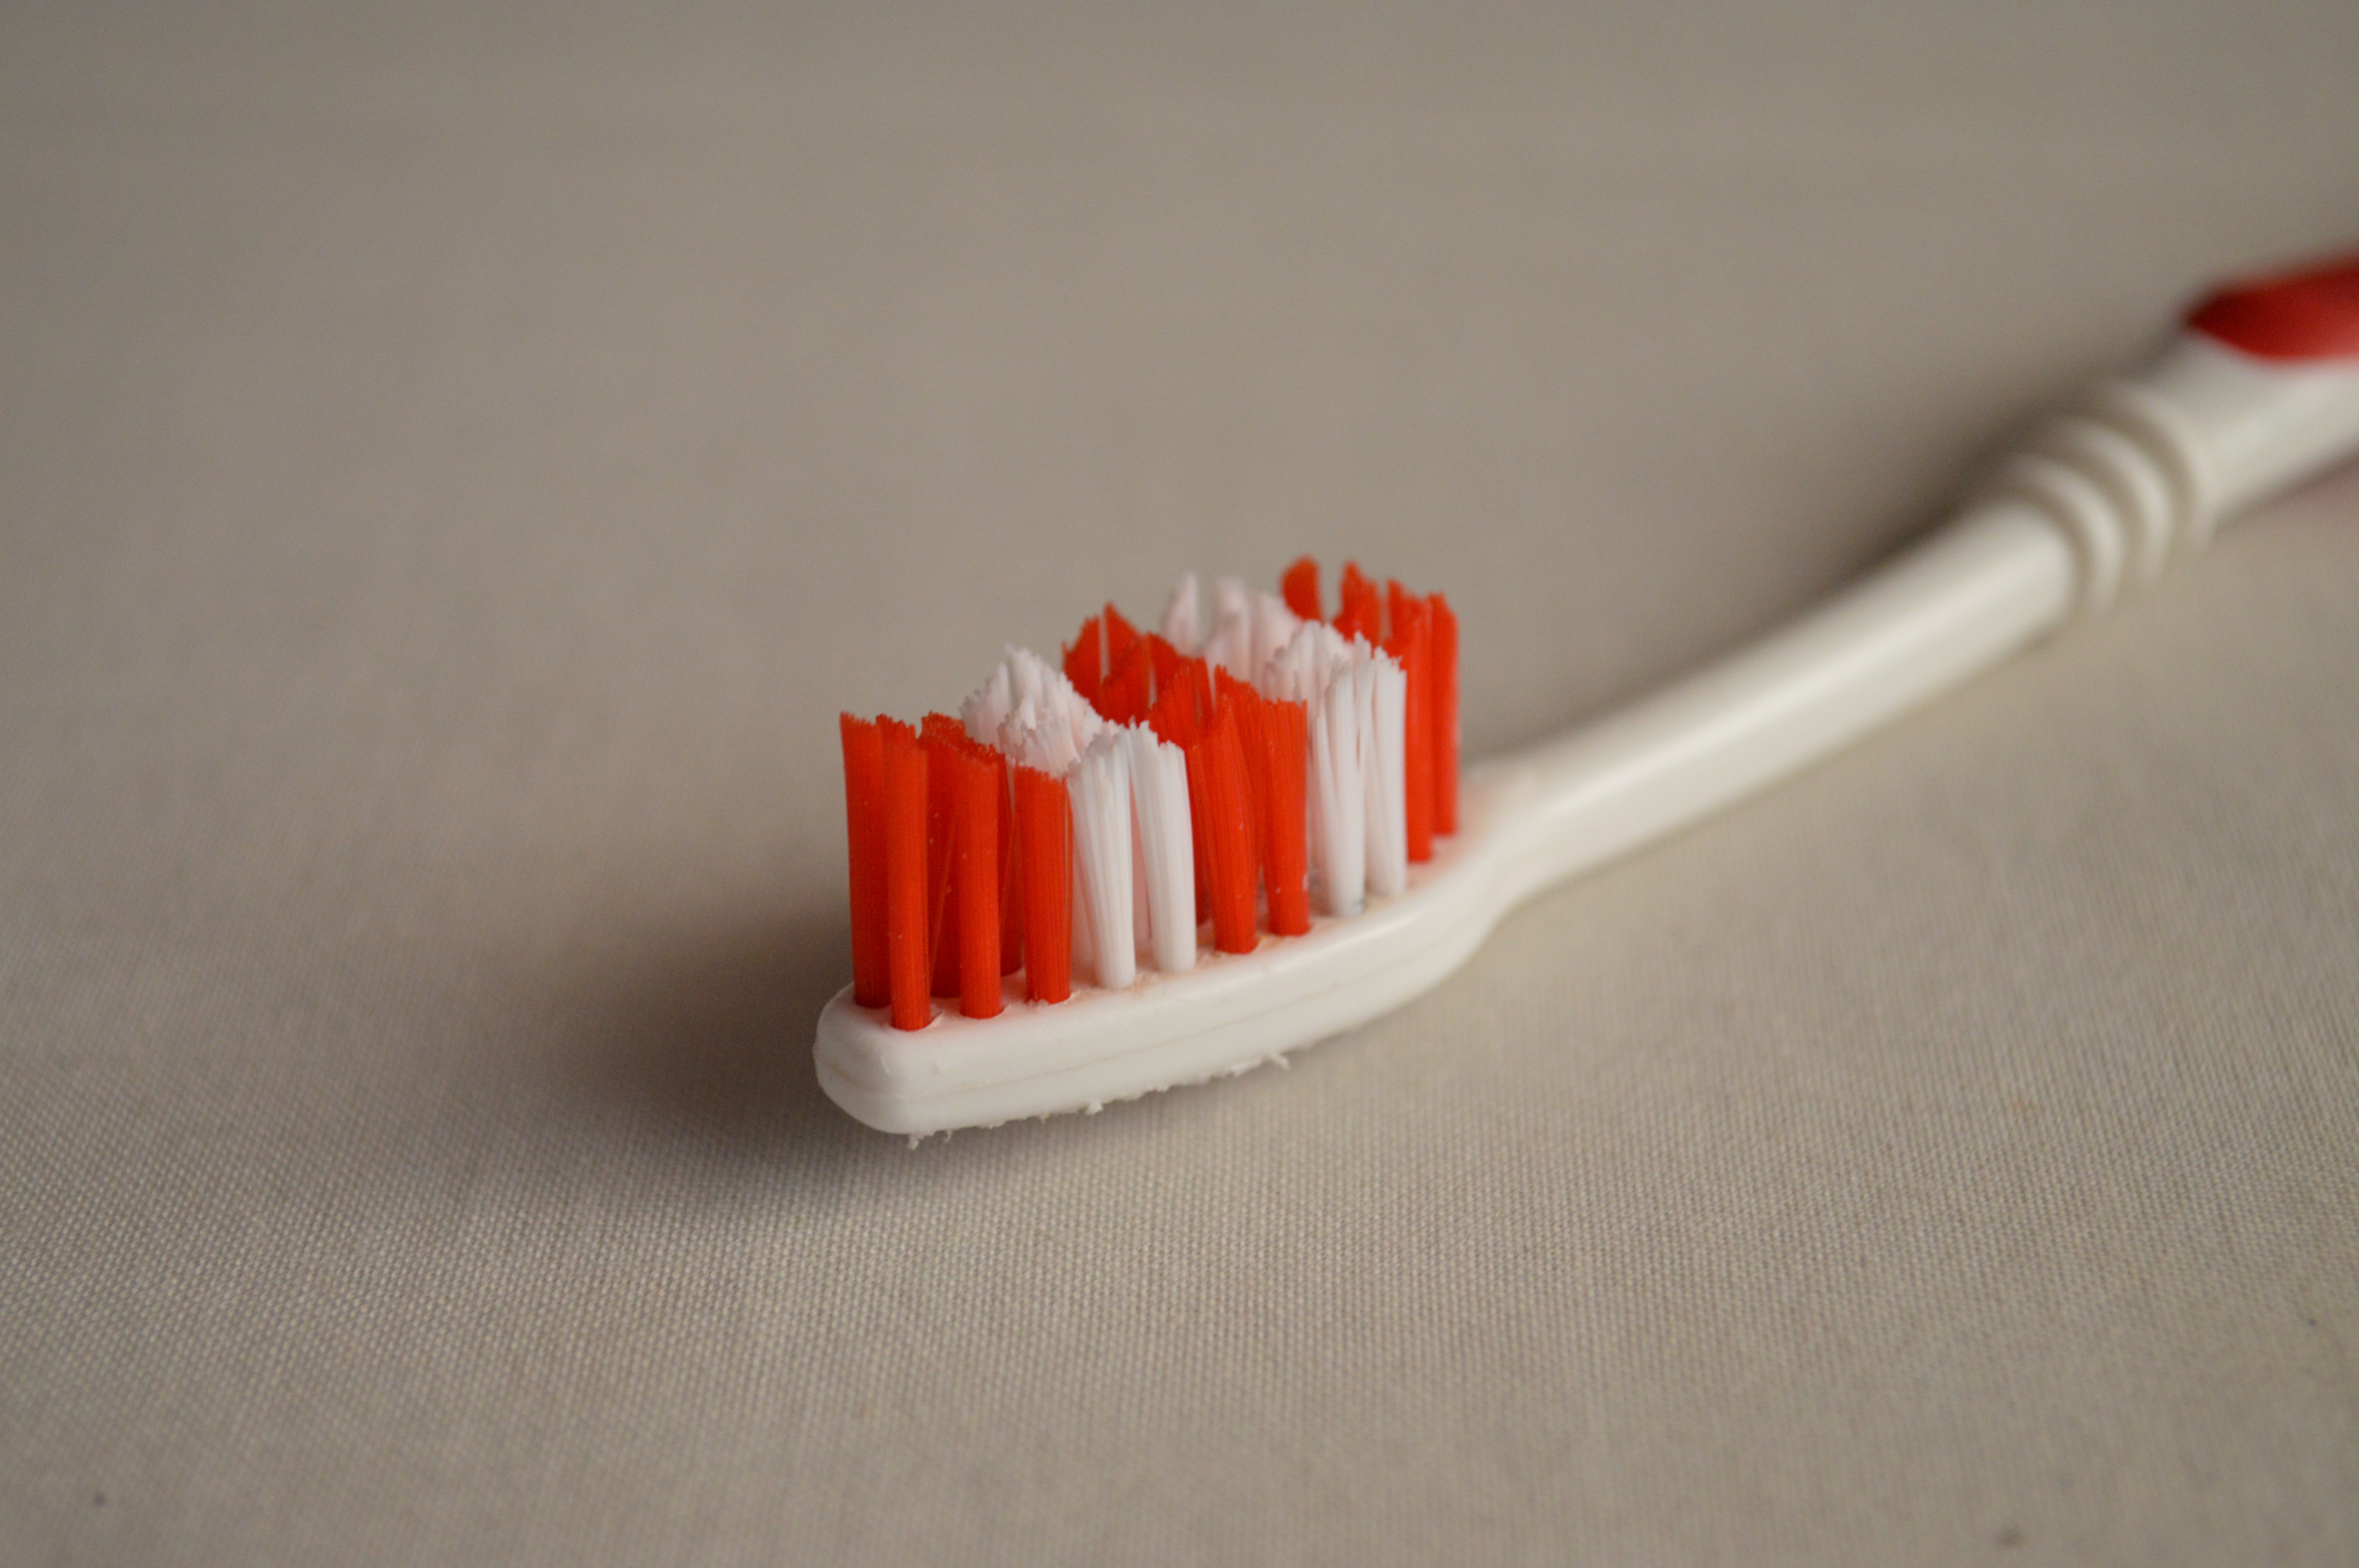
brush, tool, red, clean, mouth, dentist, dental, teeth, tooth, oral, hygiene, healthcare, toothbrush, dental care, dentistry